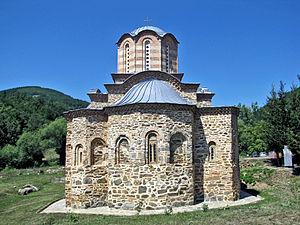
Le monastère de Drenča est un monastère orthodoxe serbe situé à Drenča, dans le district de Rasina et dans la municipalité d'Aleksandrovac en Serbie. Il est inscrit sur la liste des monuments culturels de grande importance de la République de Serbie.
Drenča est un village de Serbie situé dans la municipalité d'Aleksandrovac, district de Rasina. Au recensement de 2011, il comptait 260 habitants.
Cet article recense les monuments culturels du district de Rasina en Serbie.